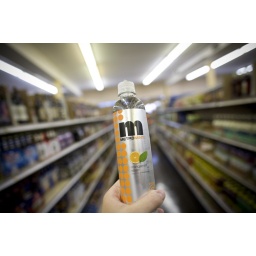
I am a bottle of water in a land of soft drinks. I am healthy, pure, vibrant! But no one will drink me...